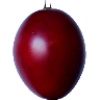
Label: tamarillo